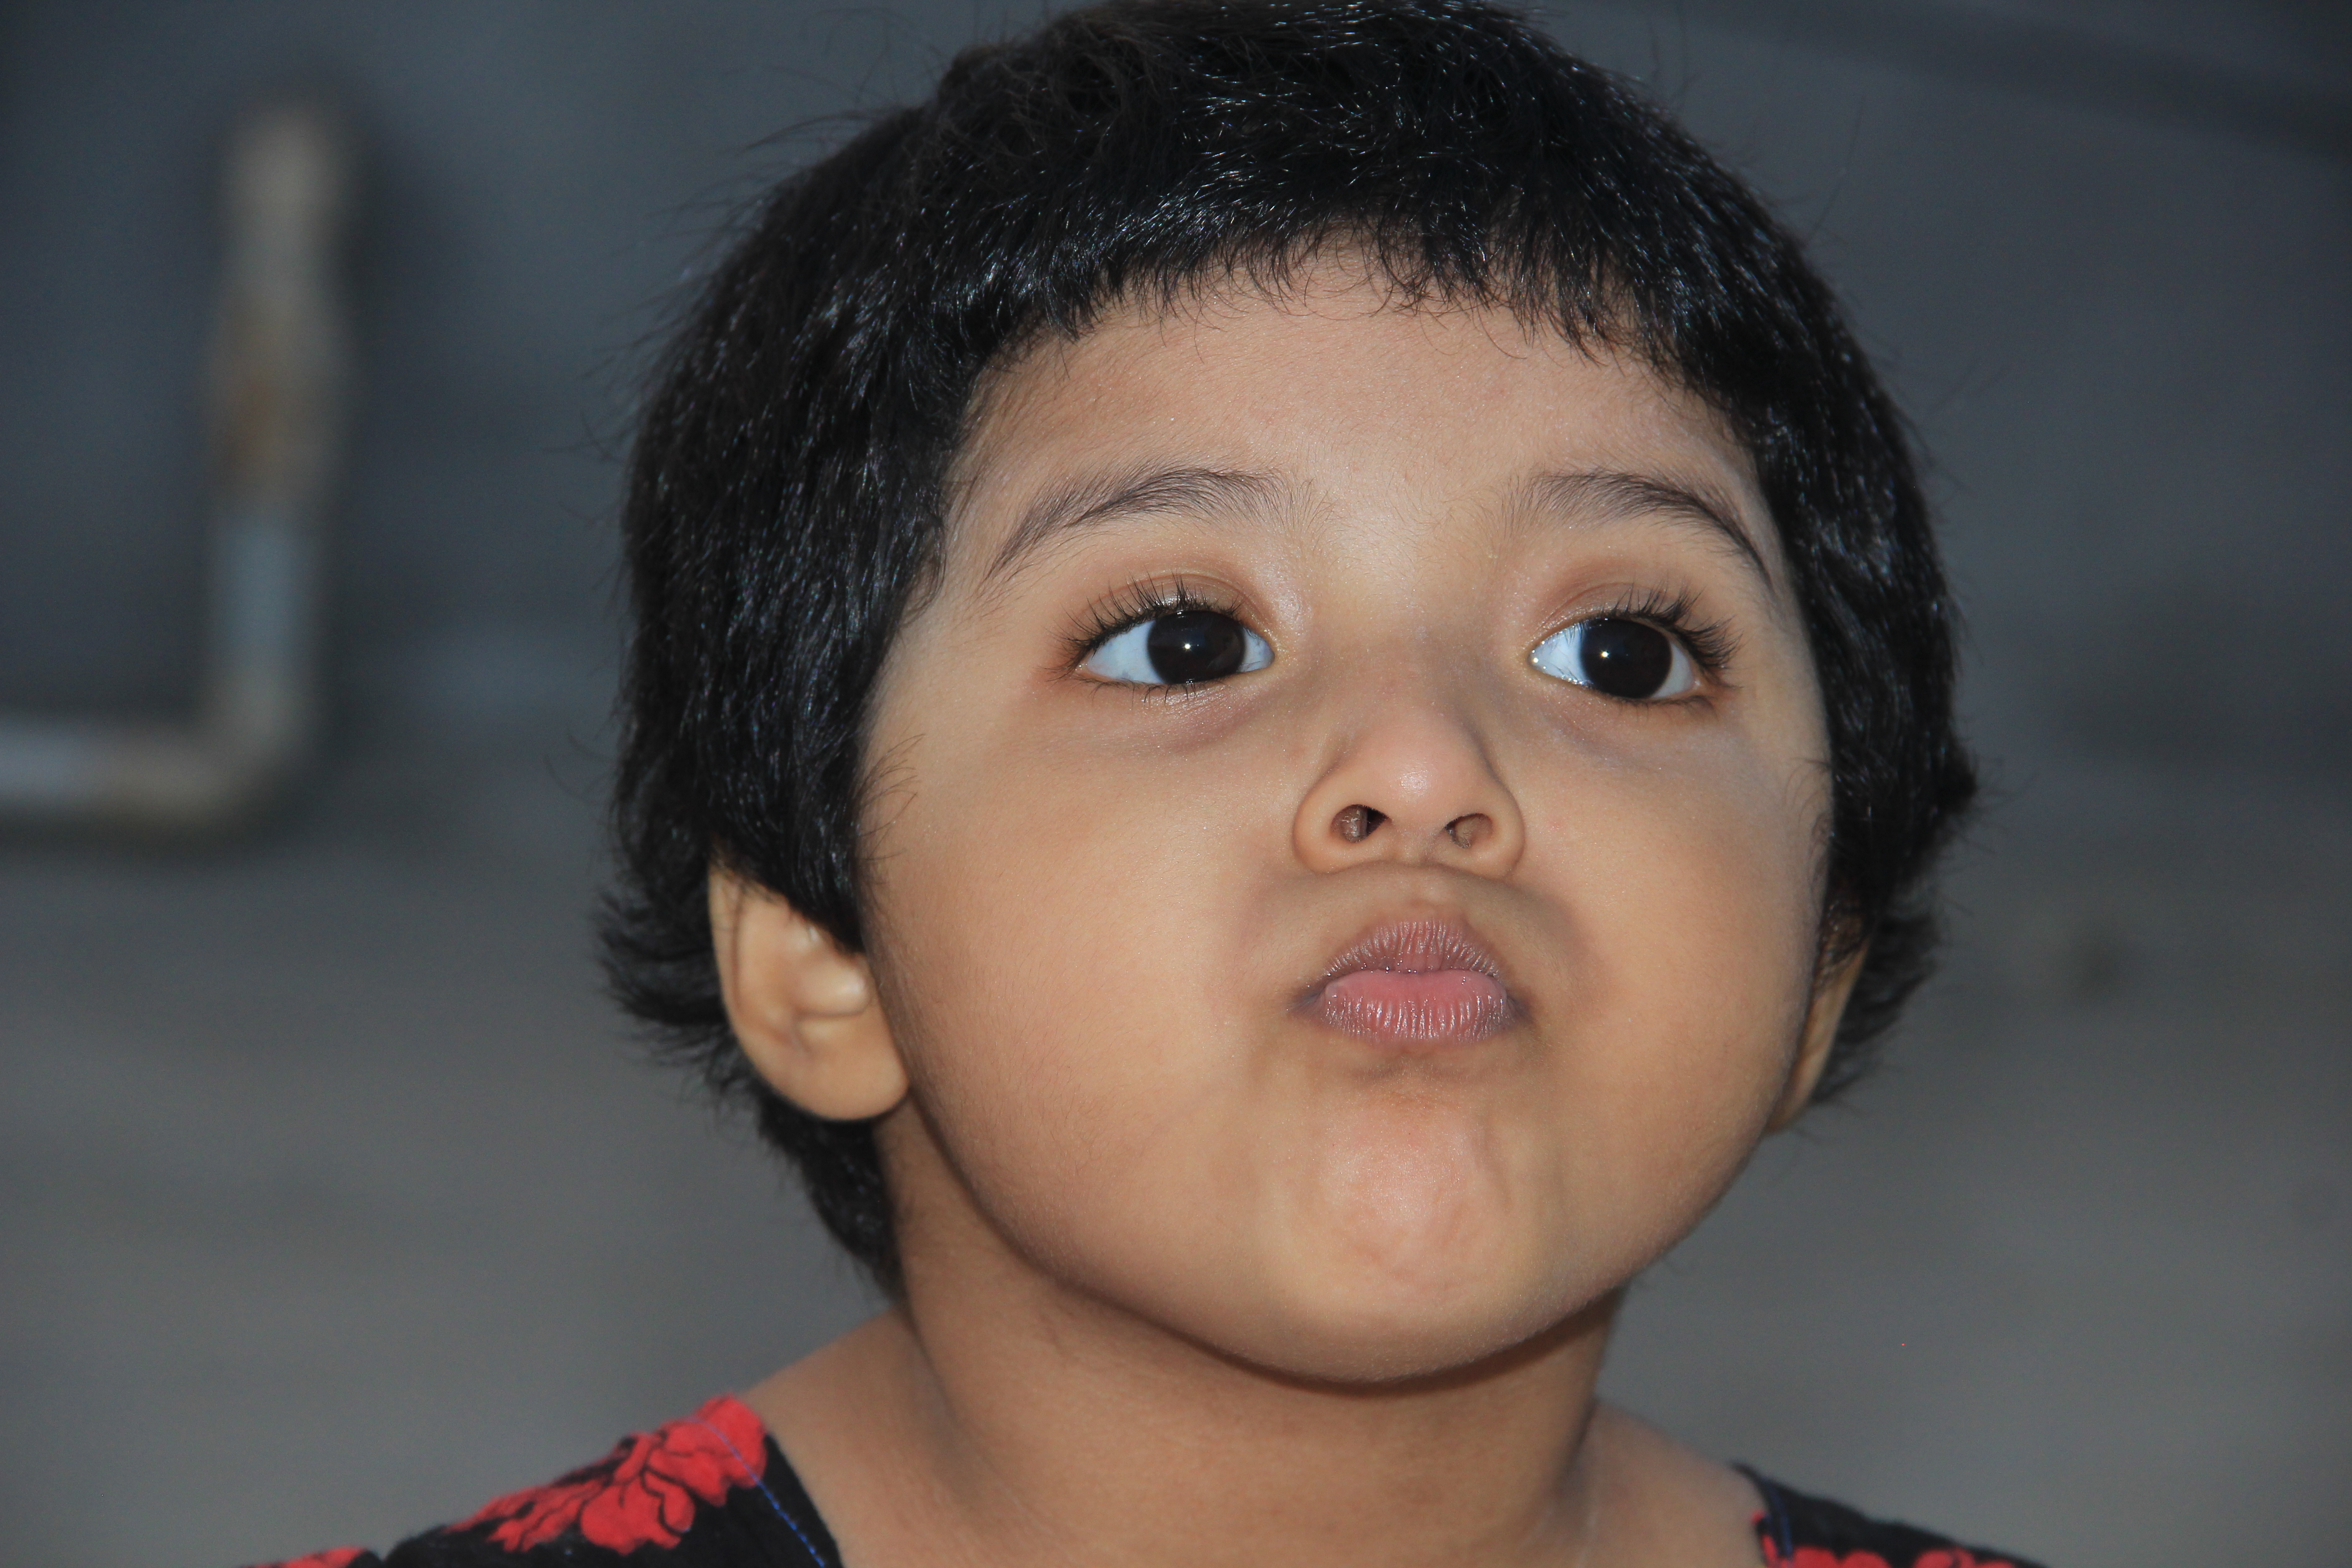
baby, beauty, child, children, motion female, girl, group, happiness, happy people, photo shoot, photography, color, snapshot, face, eyebrow, person, cheek, nose, skin, chin, forehead, head, lip, eye, boy, black hair, human, mouth, organ, smile, ear, jaw, portrait, portrait photography, toddler, fun, neck